Fort Saskatchewan

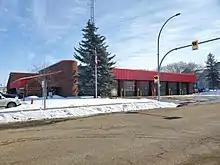

The Fire Department (est. 1906), based at the Walter Thomas Fire Station, is staffed by 14 full-time firefighters who are supported by part time firefighters and three full-time administrative staff. The full-time firefighters rotate between a 10-hour day shift and a 14-hour night shift.